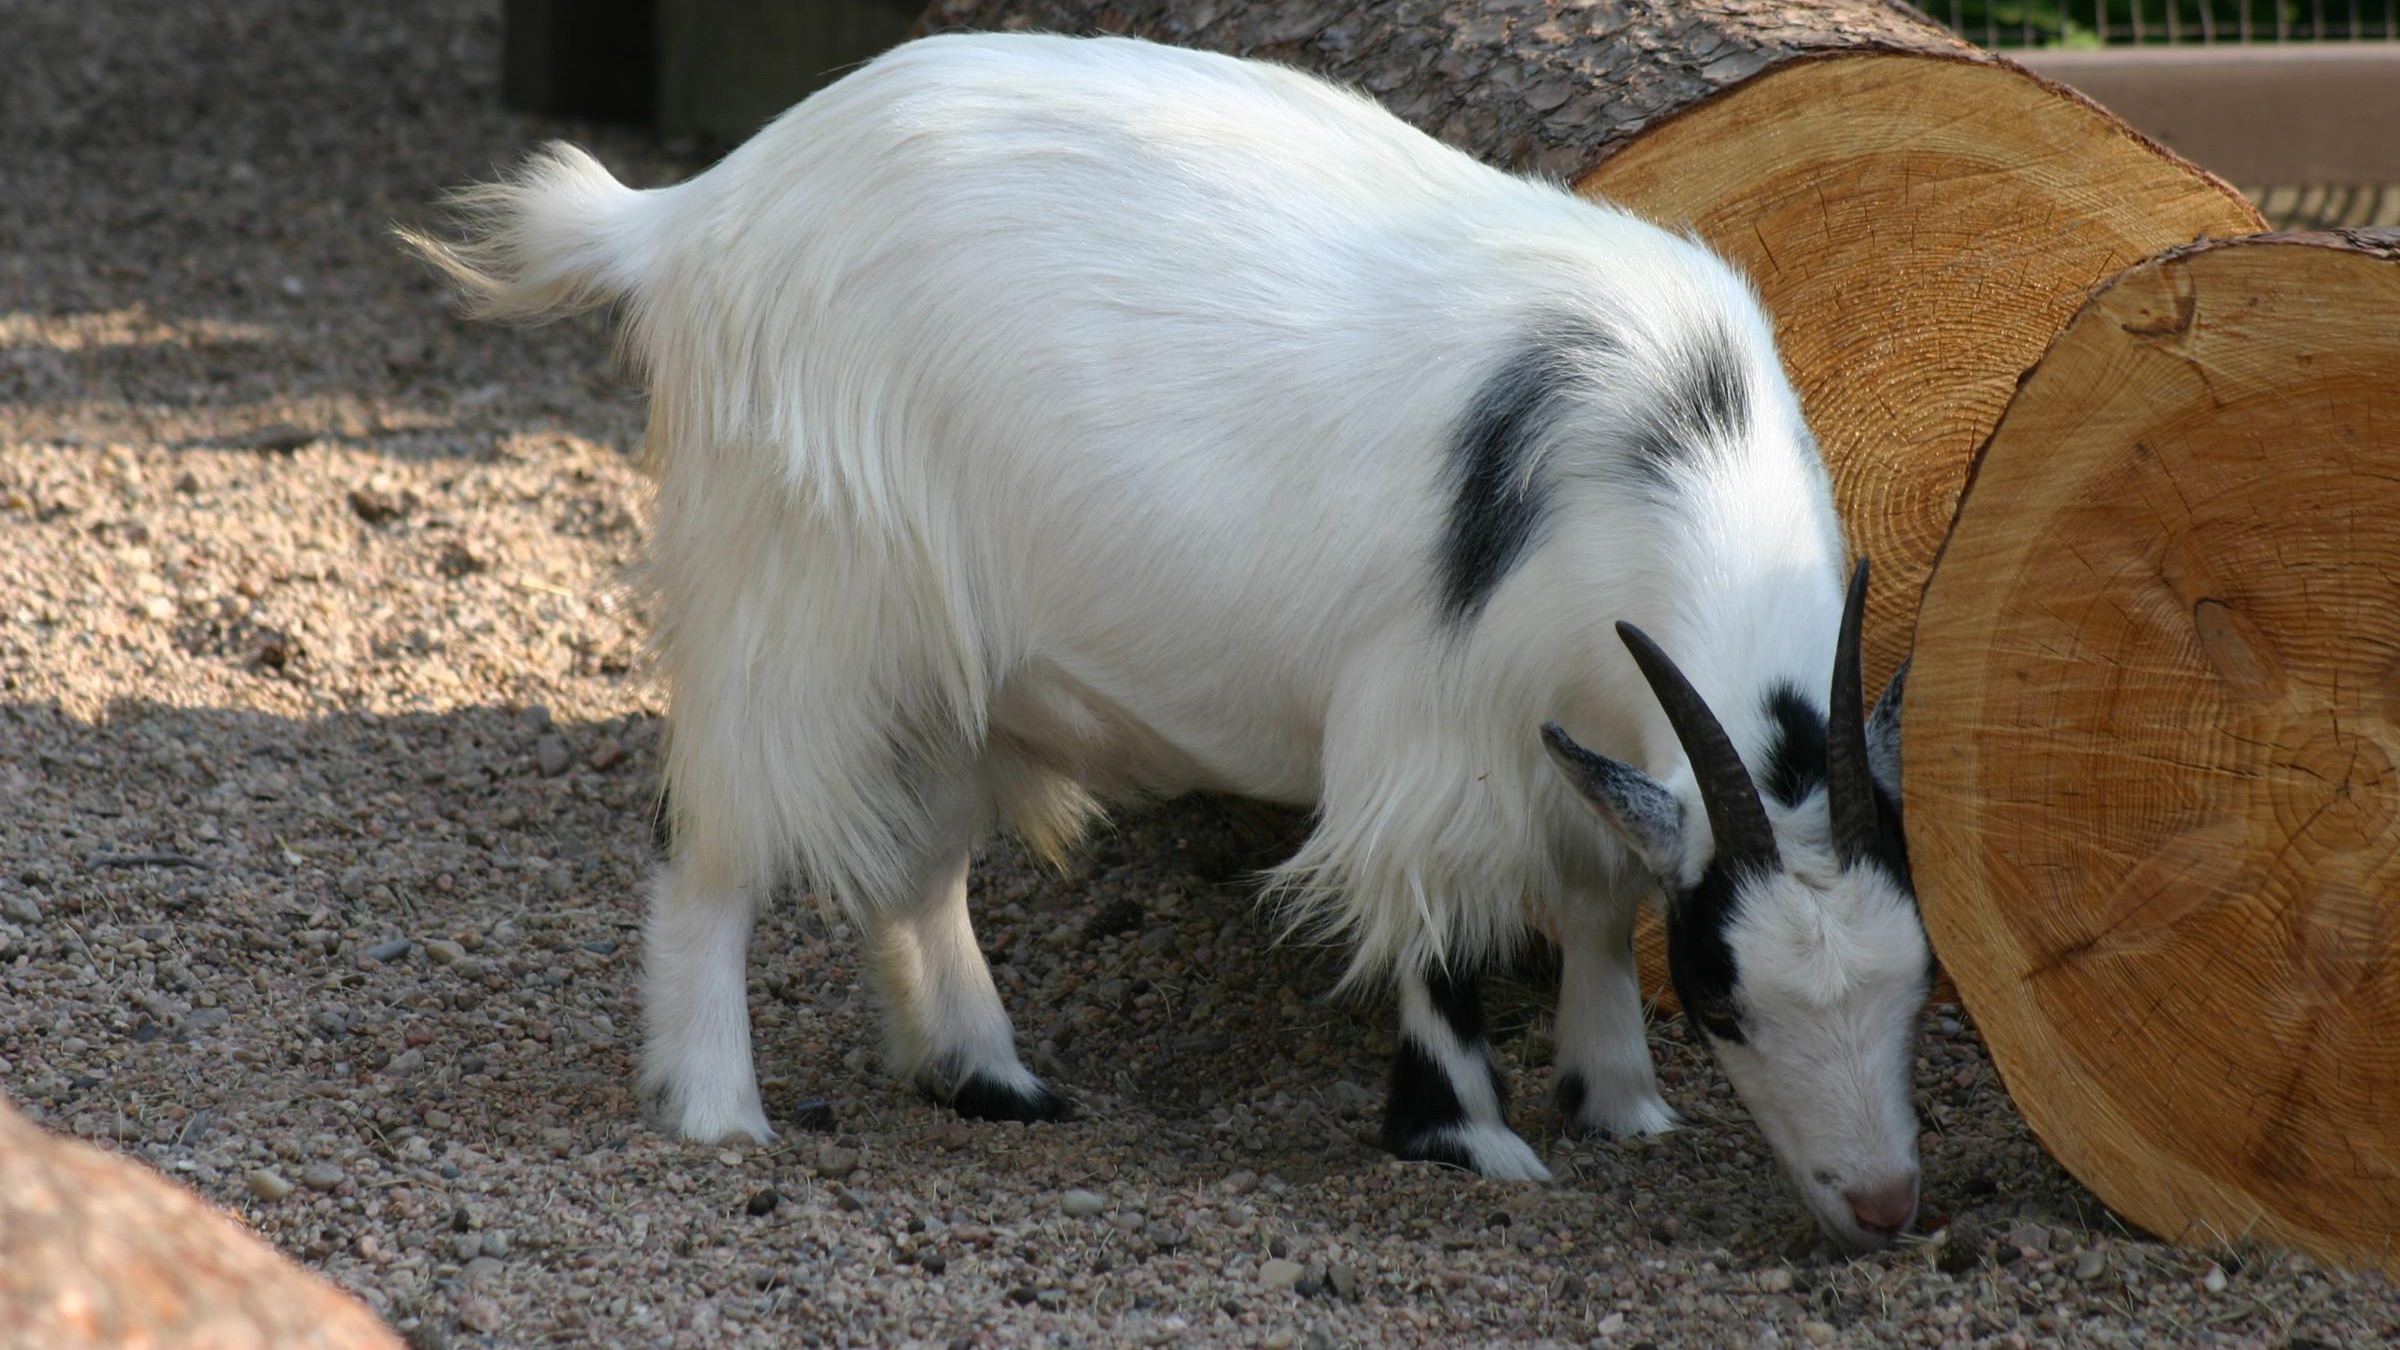
goat, pasture, mammal, goats, vertebrate, cow goat family